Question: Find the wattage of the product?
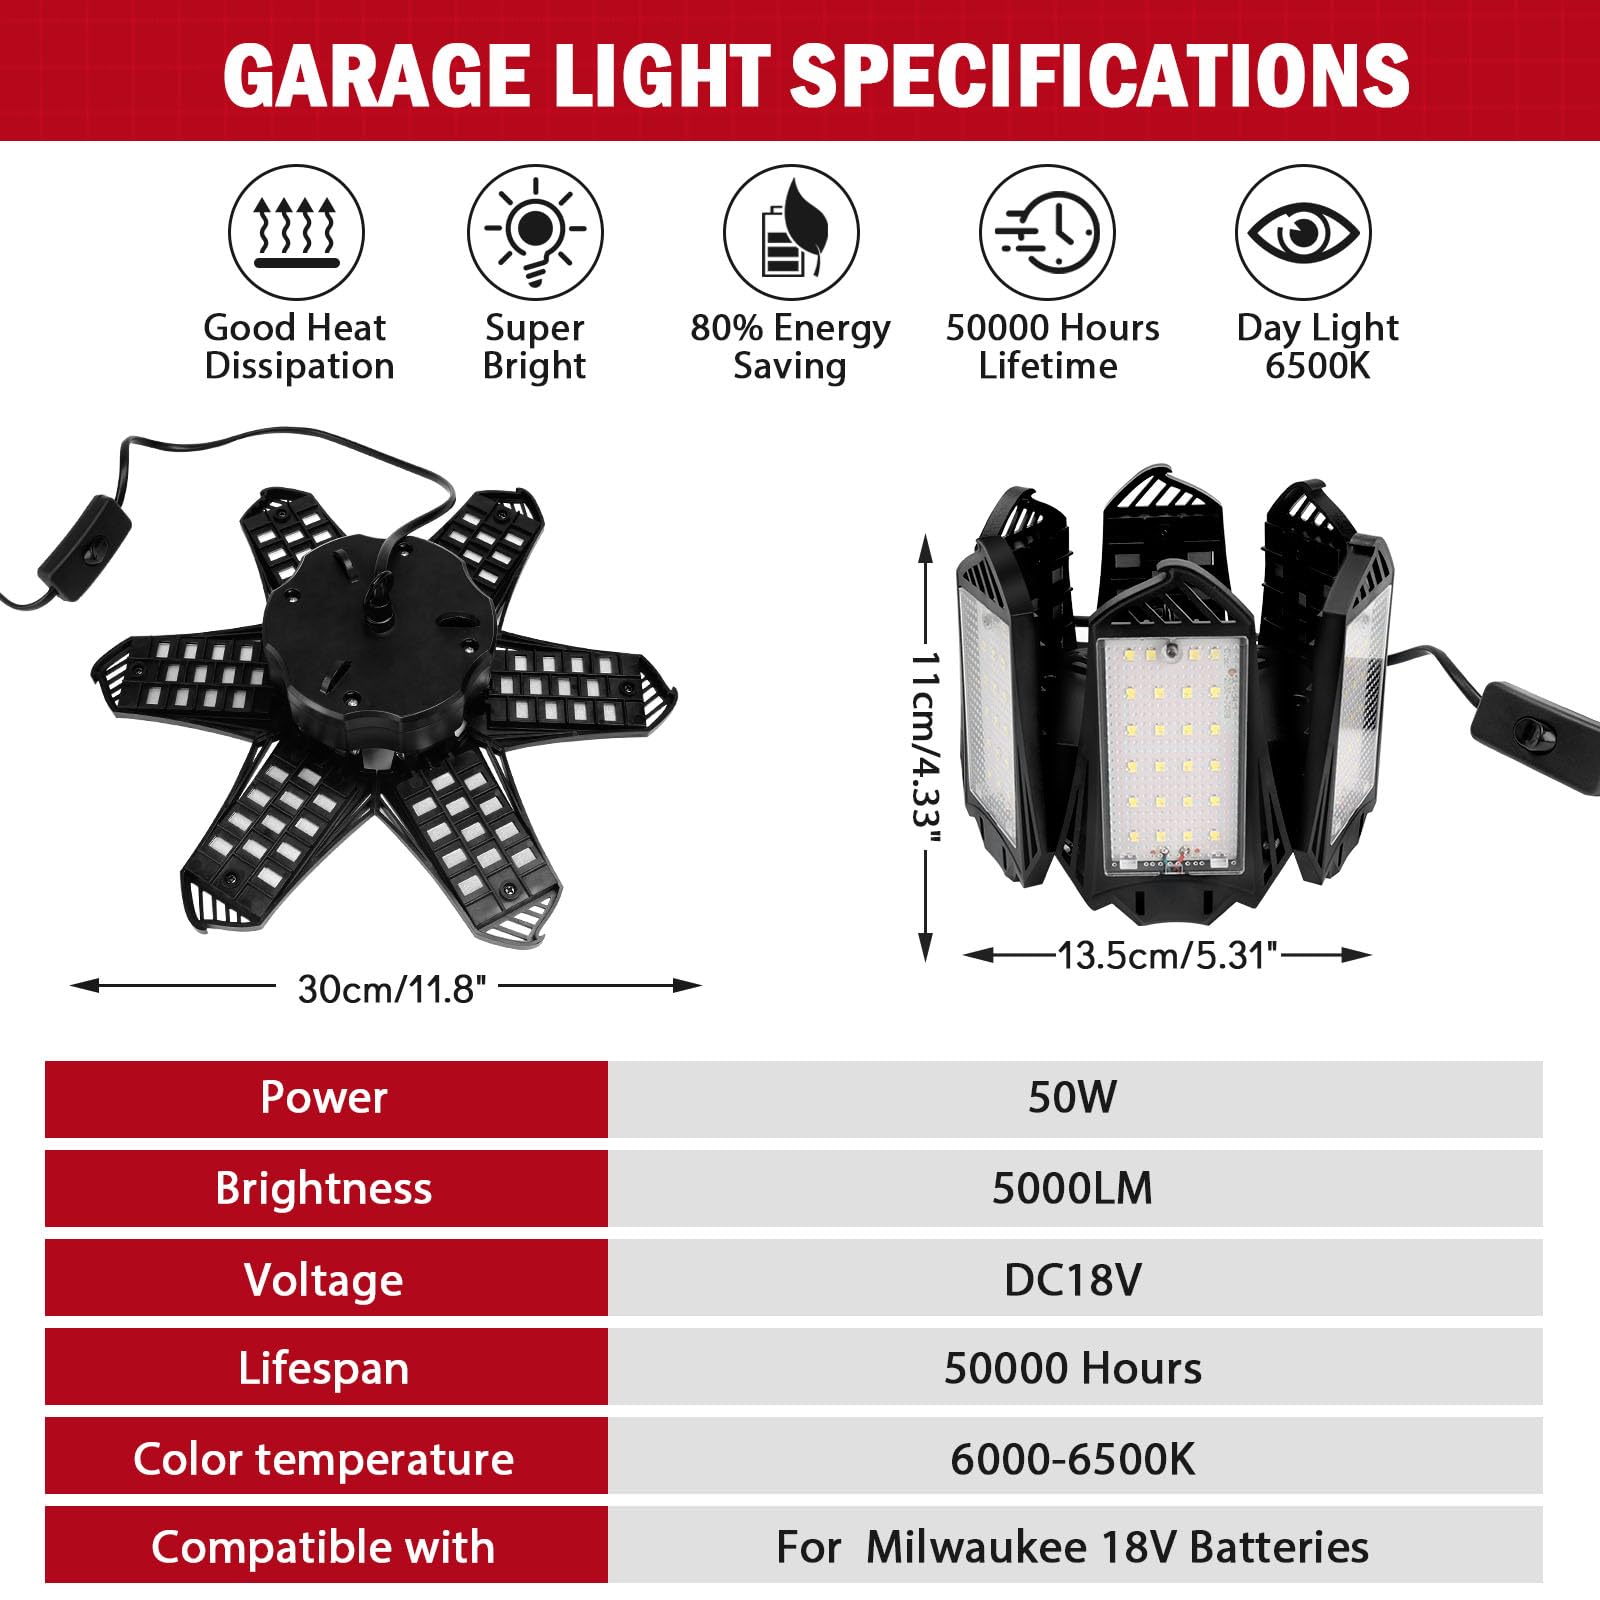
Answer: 50.0 watt